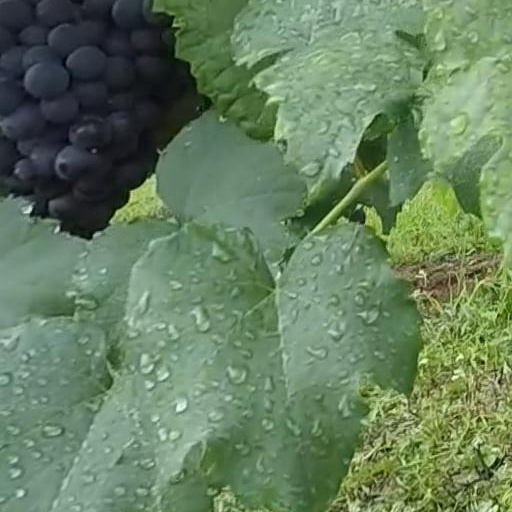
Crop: grape